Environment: real
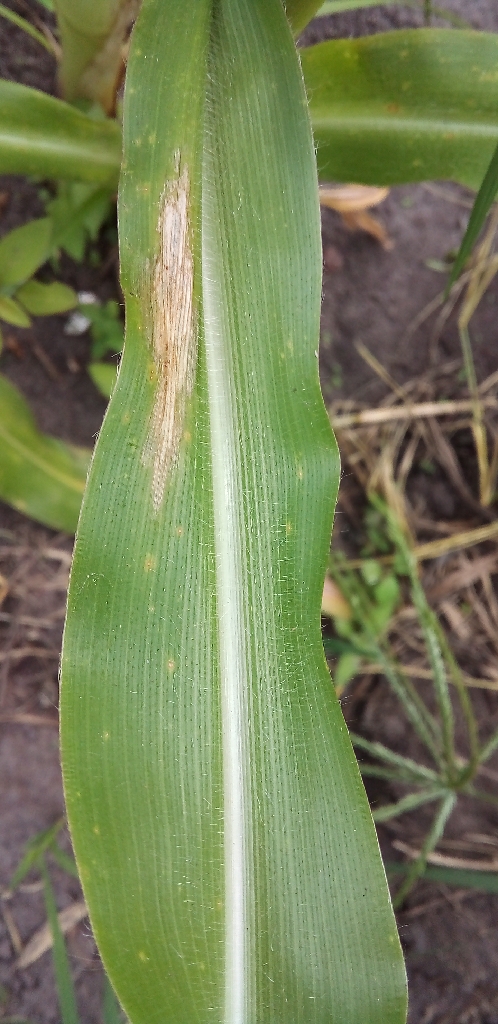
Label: northern_corn_leaf_blight